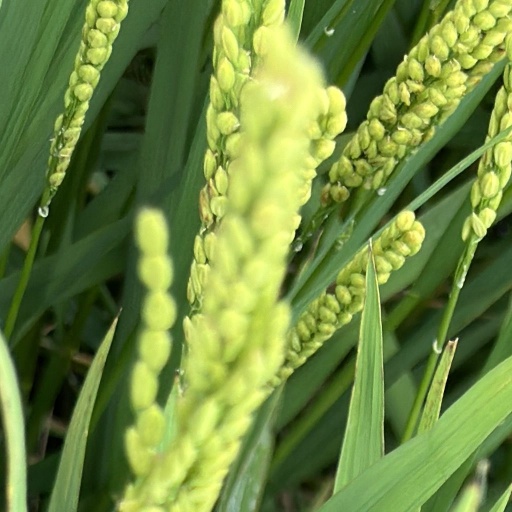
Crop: rice